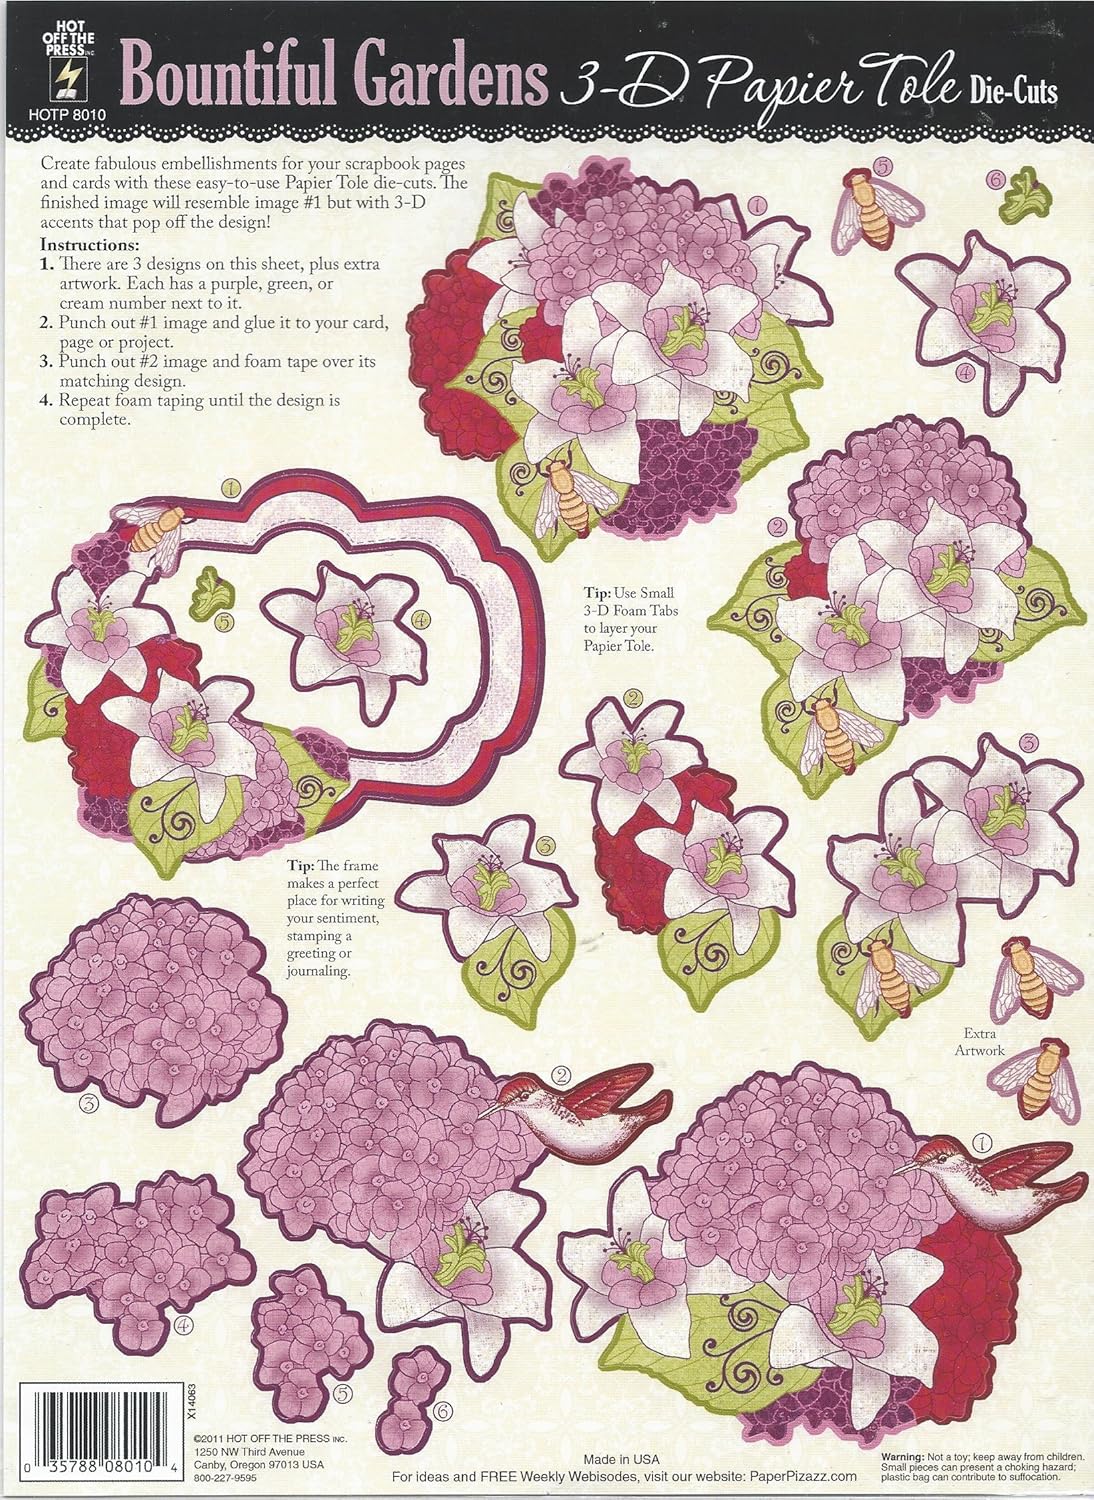
Hot Off The Press - Bountiful Gardens Papier Tole
Category: Amazon Home
Papier Tole is easy with this 8 ¼” x 10” die-cut sheet! Create fabulous embellishments for your scrapbook pages and cards with these easy to make Papier Paper Tole die-cuts. All you do is punch out the shapes and layer them on your card or other paper crafts using small foam squares between the layers. This Bountiful Gardens Papier Tole sheet contains 3 different designs with Lilies, Lavender Flowers and Hummingbird, extra accent artwork, and simple instructions. No cutting or shaping – just punch and attach! How easy— and gorgeous! This item is brand new, copyright 2011 from Hot Off the Press, and in the original unopened package.
Features: 3D Papier Paper Tole Die Cuts | Bountiful Gardens Lilies Lavender Flowers Hummingbird | Scrapbook Card Making Paper Crafts | Hot Off The Press HOTP | NEW